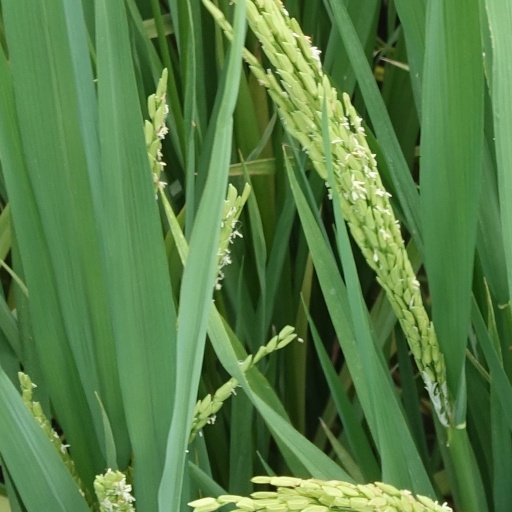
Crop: rice